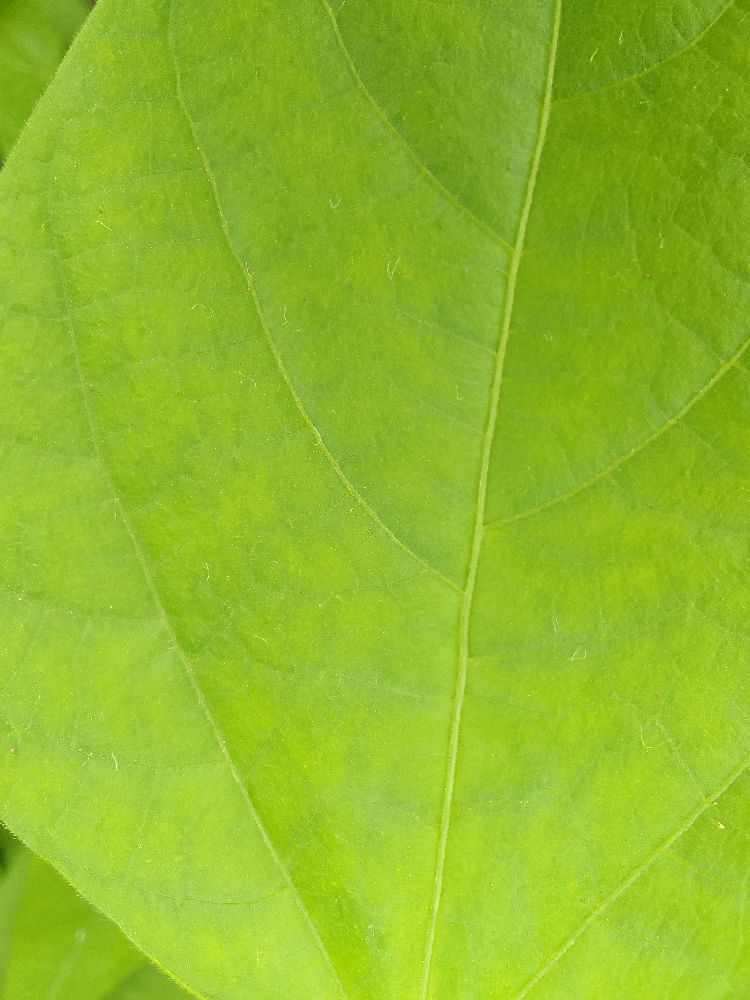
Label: healthy